Argentina

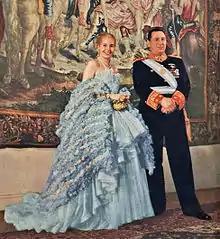
Juan Perón and his wife Eva Perón, 1947

In 1930, Yrigoyen was ousted from power by the military led by José Félix Uriburu. Although Argentina remained among the fifteen richest countries until mid-century, this coup d'état marks the start of the steady economic and social decline that pushed the country back into underdevelopment.